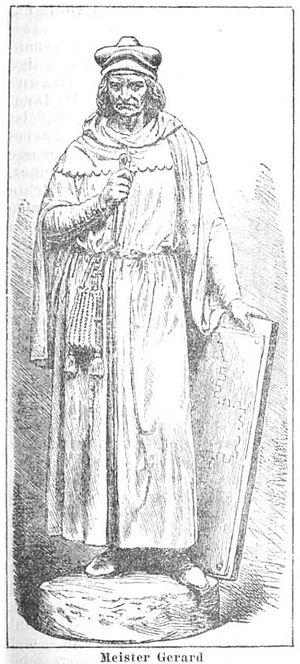
Maître Gerhard, né aux environs de 1210-1215 probablement à Reil et mort un 24 ou 25 avril vers 1271 à Cologne, né Gerhard von Rile latinisé en Magister Gerardus, est un maître maçon allemand, connu pour être le premier architecte de la cathédrale de Cologne, édifice de style gothique dont on lui attribue le plan d'ensemble.